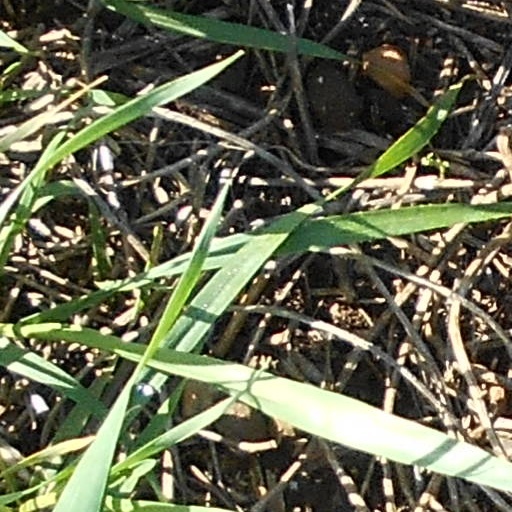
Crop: wheat